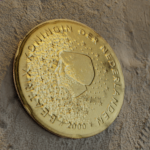
Coin value: 20cents
Country: nl
Edition: 2000